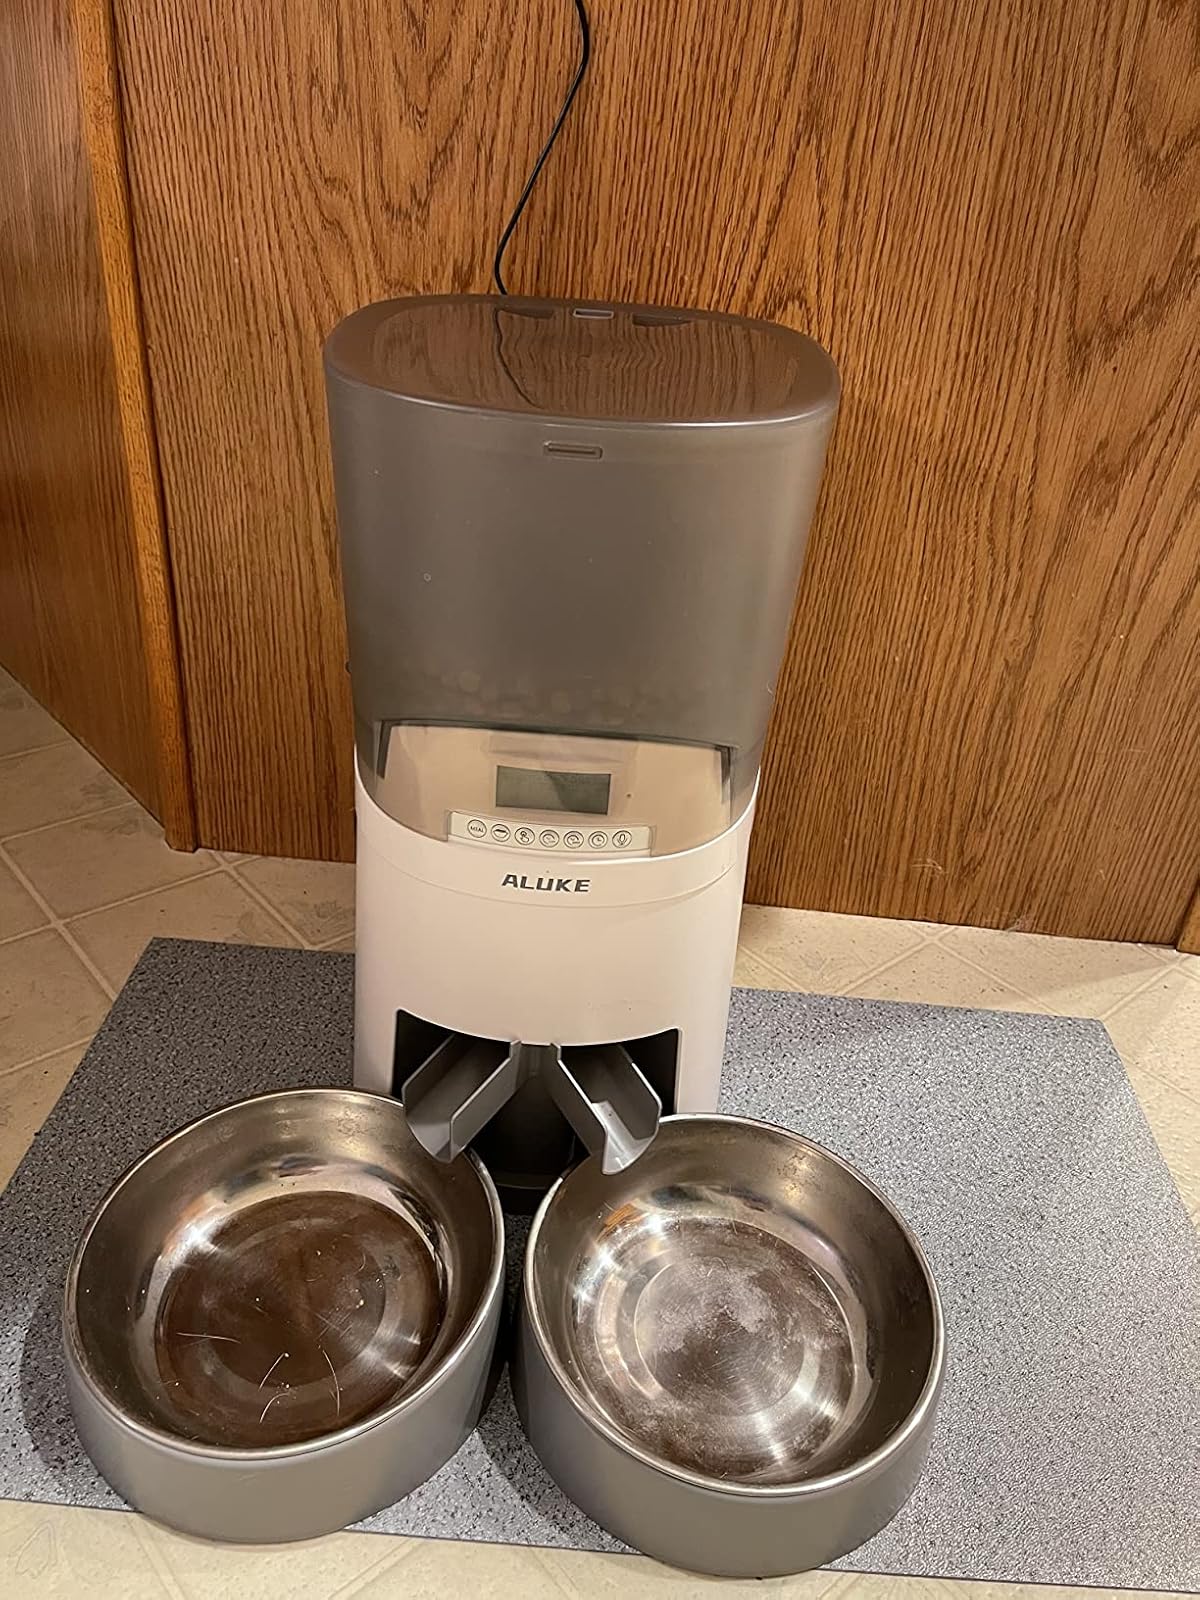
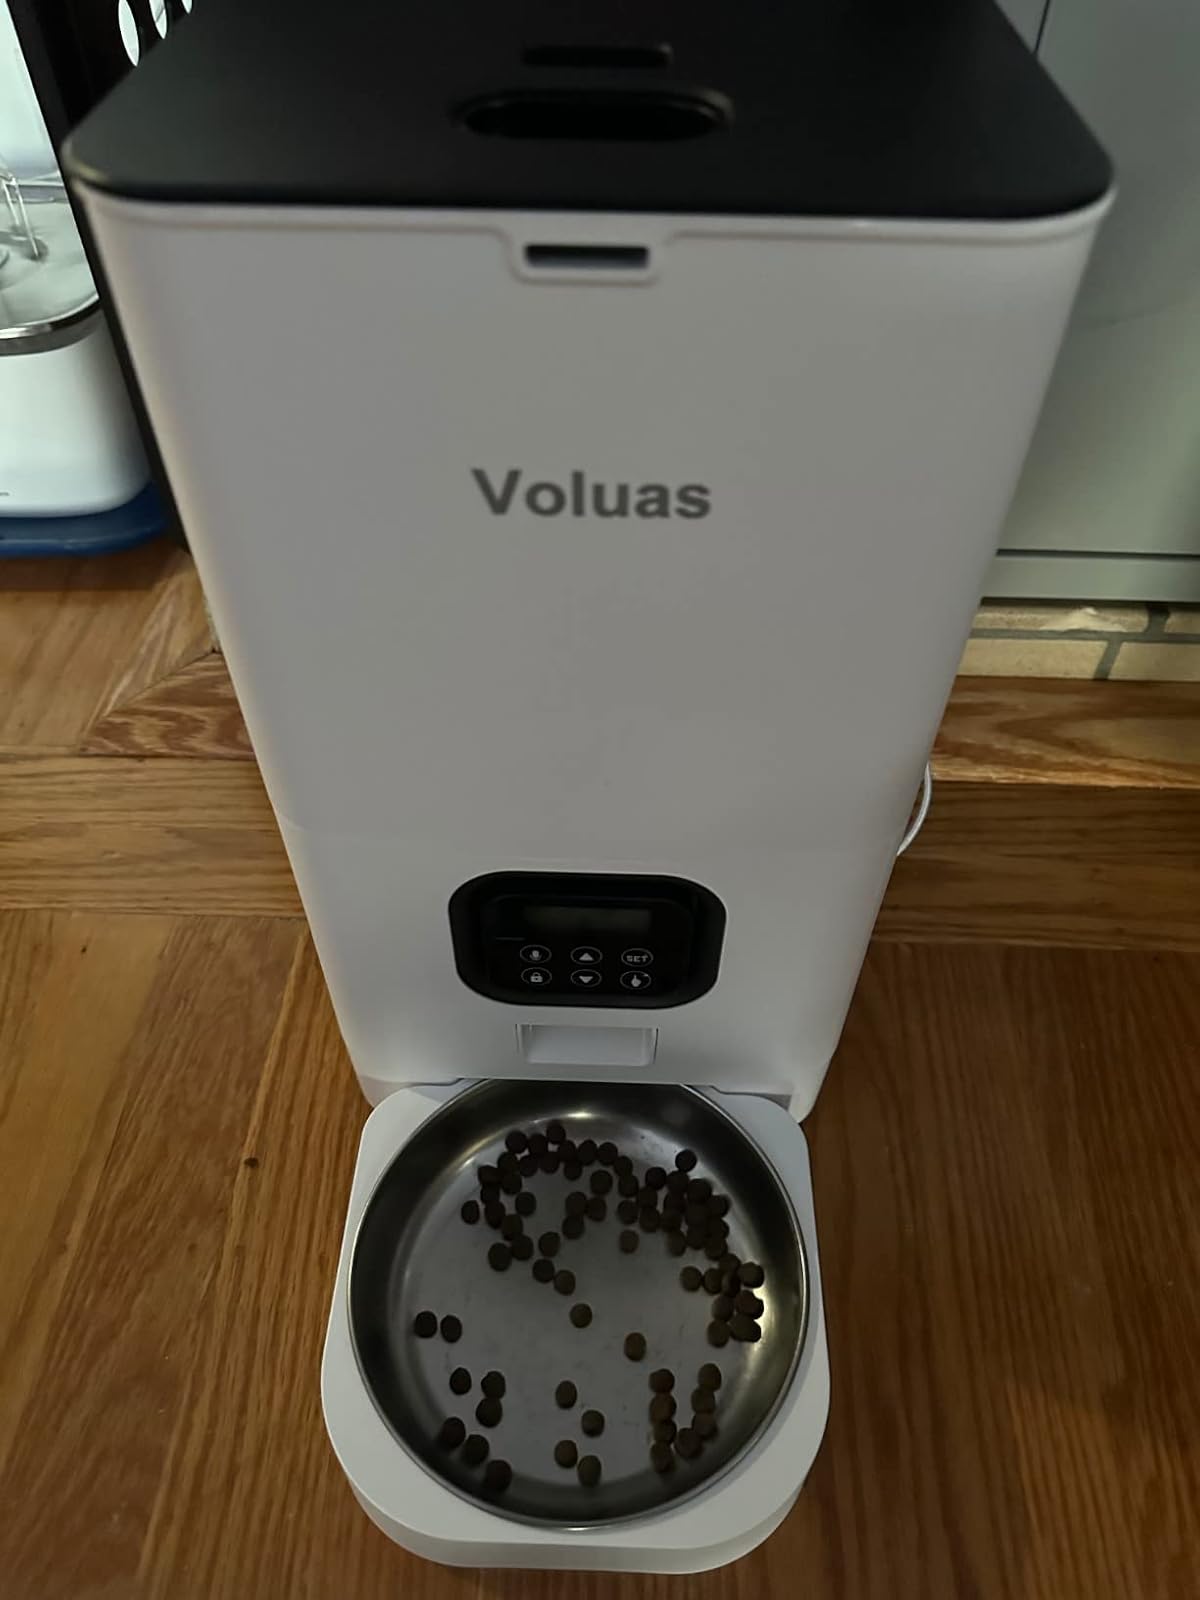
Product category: items_feeder
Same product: no